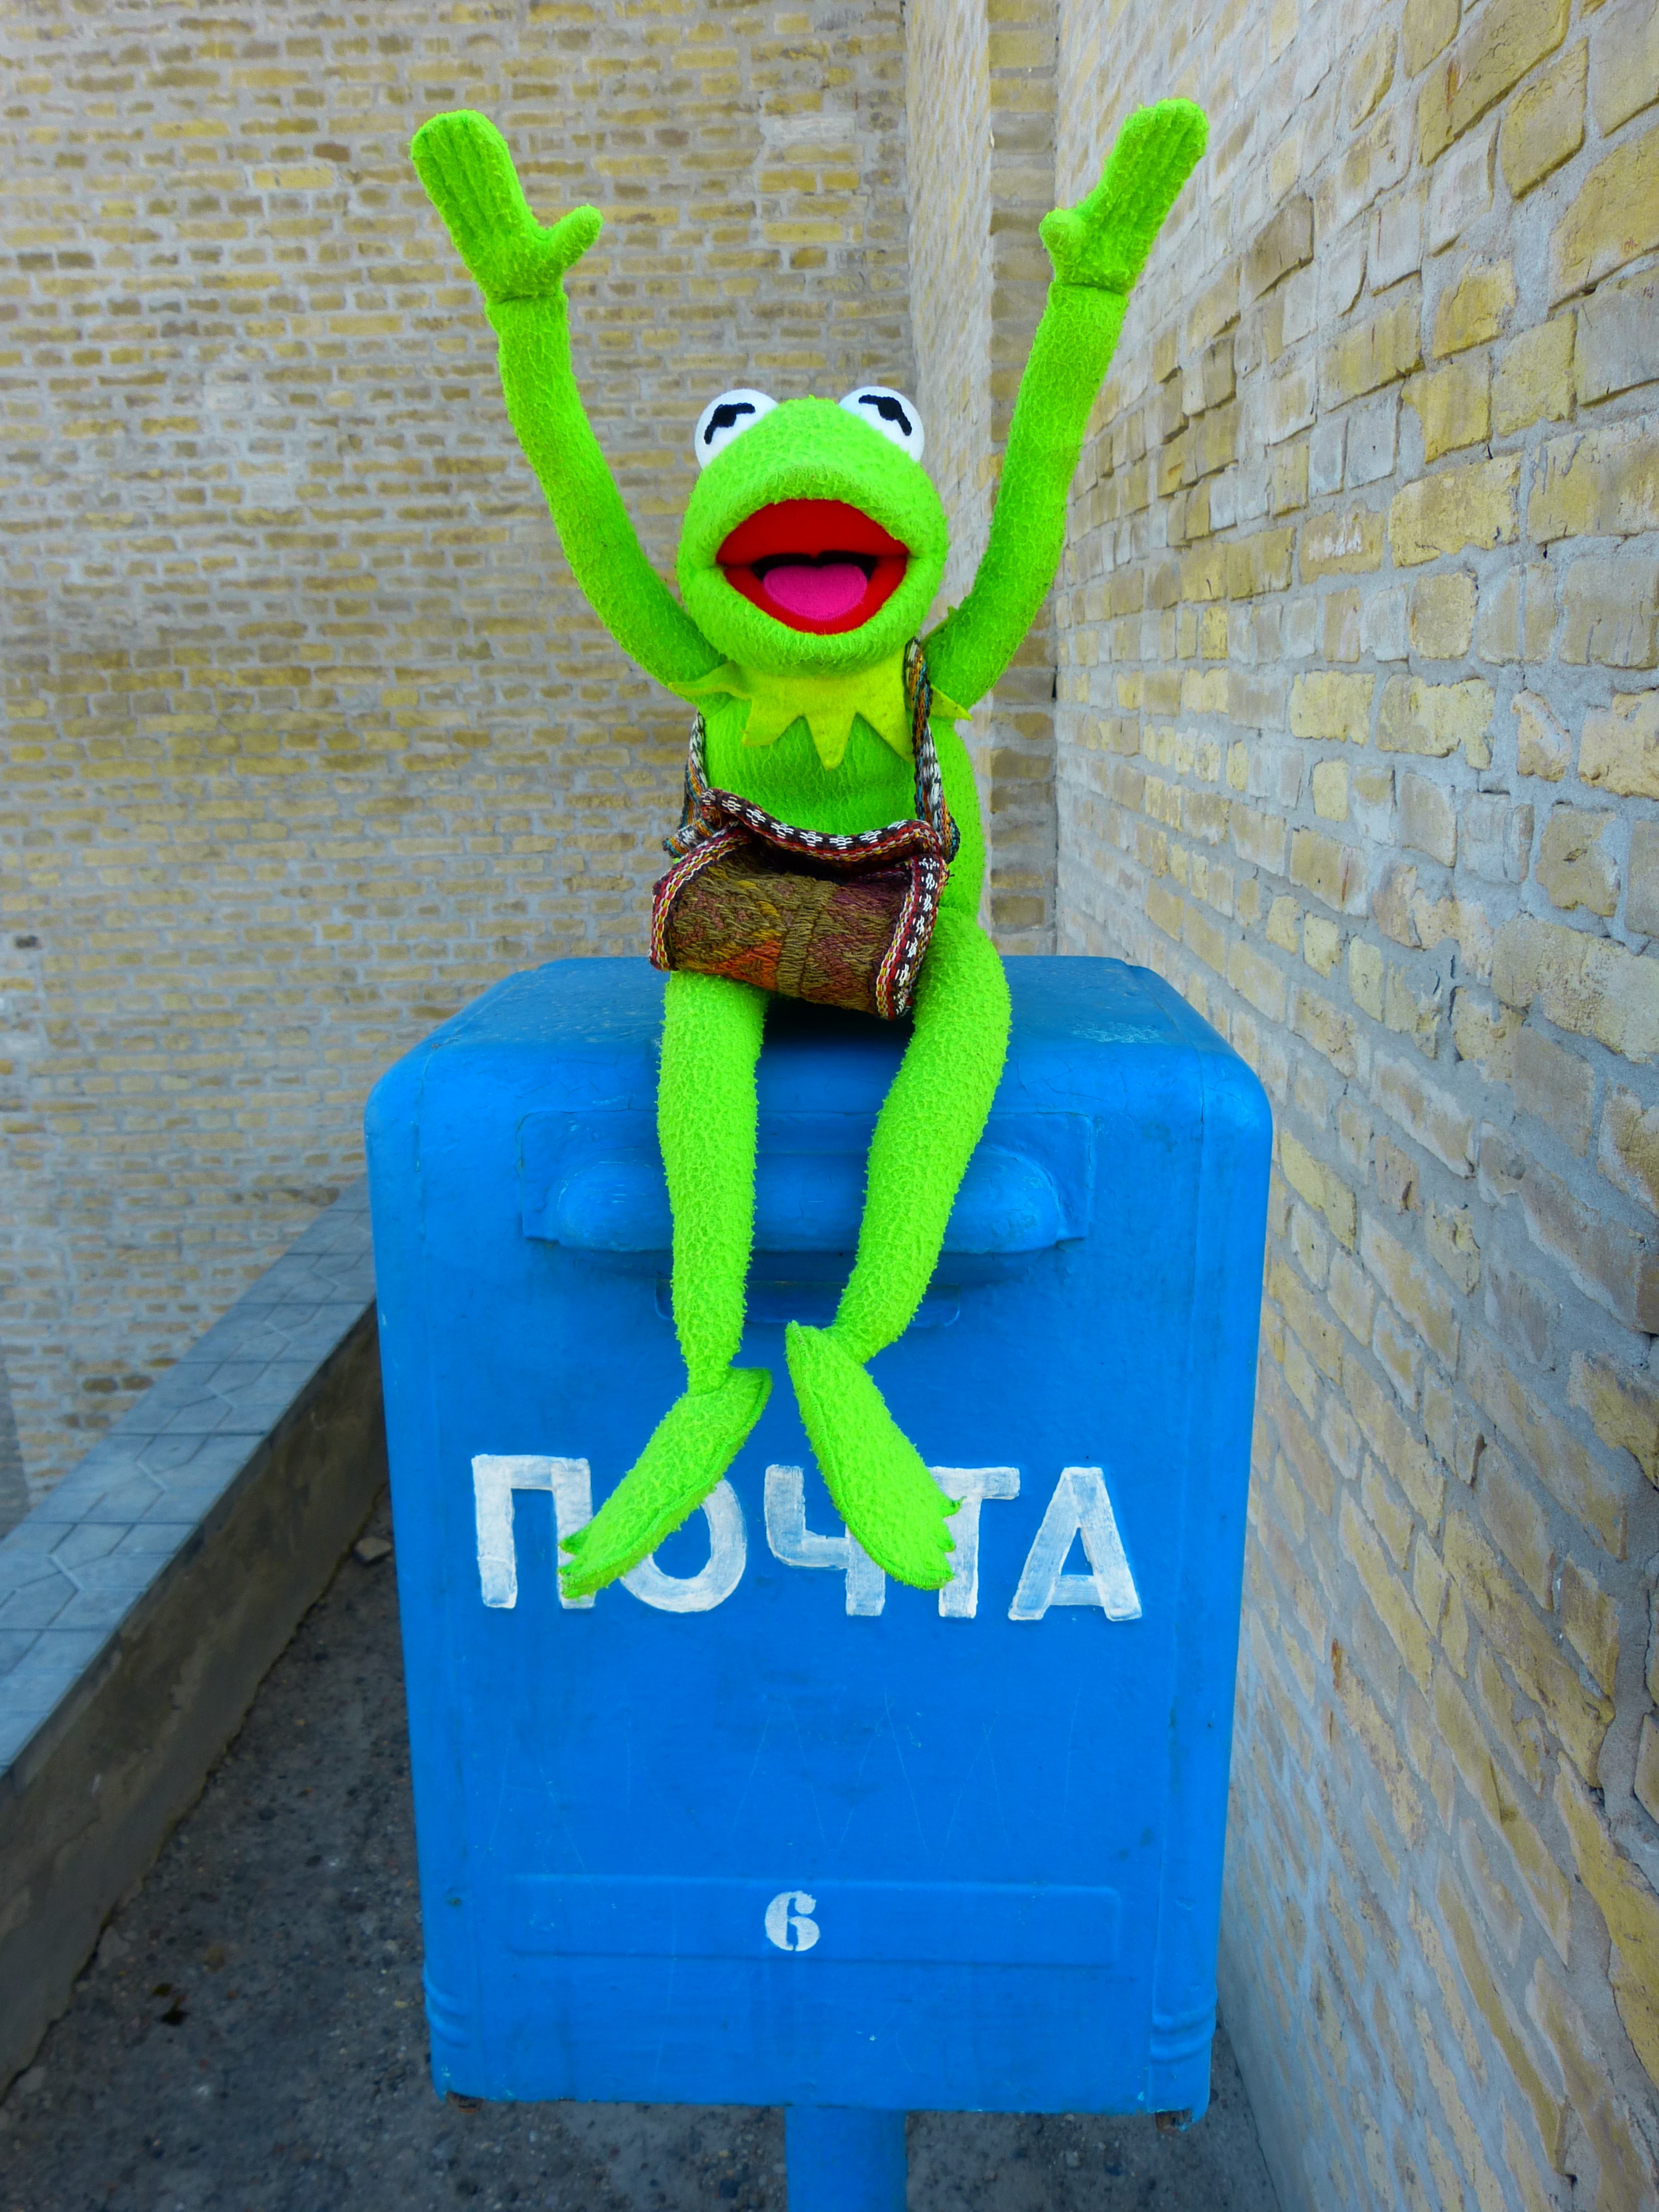
post, green, blue, frog, mailbox, sculpture, art, fun, postcard, russian, mascot, kermit, look forward, letter boxes, throw a